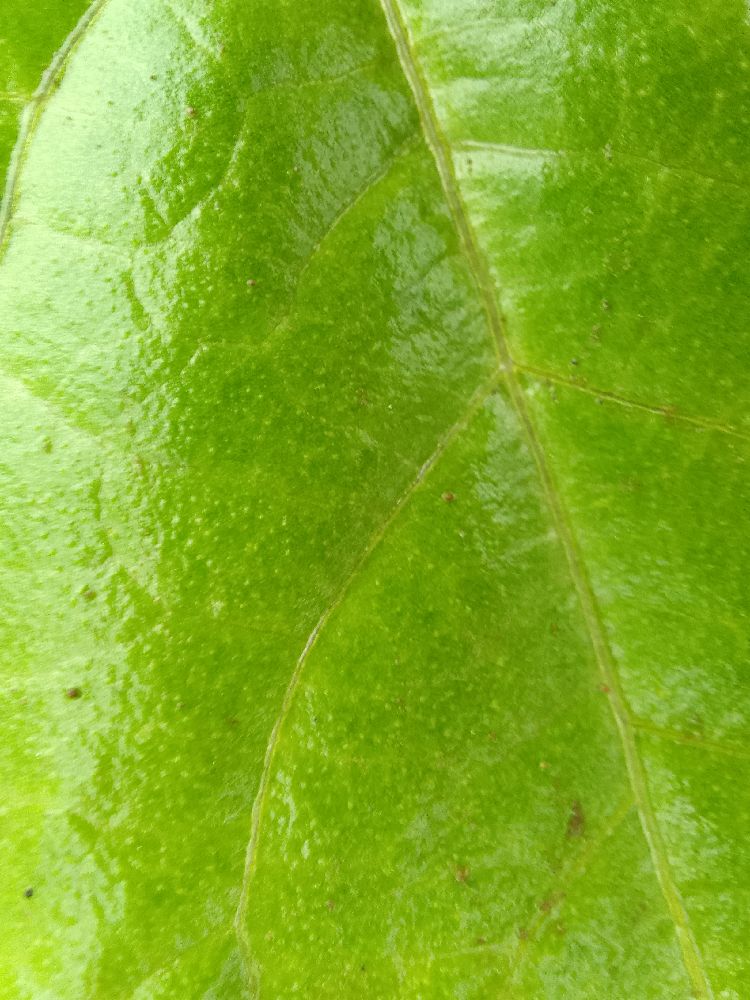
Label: healthy